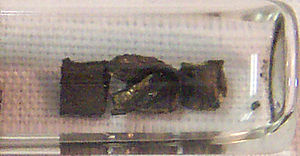
Cerium
Metal; ligner jern
Cerium er det 58. grundstof i det periodiske system, og har det kemiske symbol Ce. Under normale temperatur- og trykforhold ligner dette metal jern, men det er langt blødere og mere formbart.